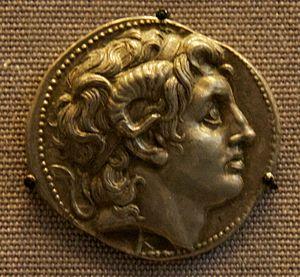
Une histoire du monde en cent objets est un projet commun de la BBC Radio 4 et du British Museum composé d'une série de cent émissions radiophoniques, rédigées et présentées par Neil MacGregor, directeur du British Museum.